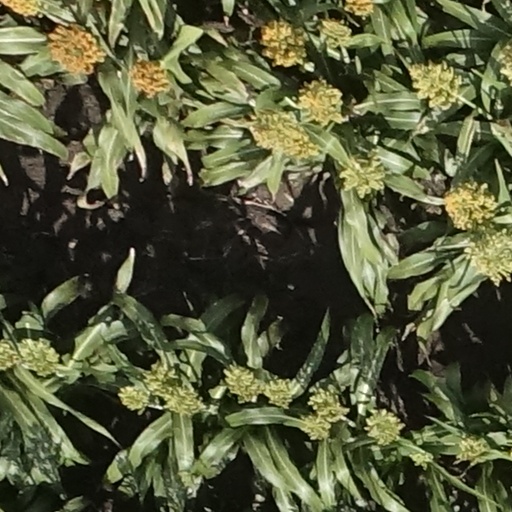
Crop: sorghum